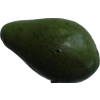
Label: green_avocado